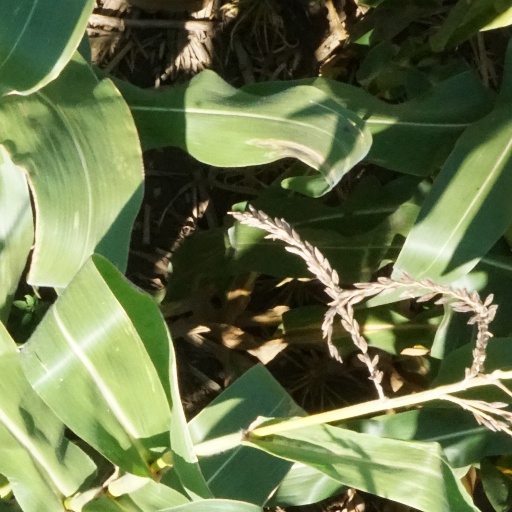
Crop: maize; corn